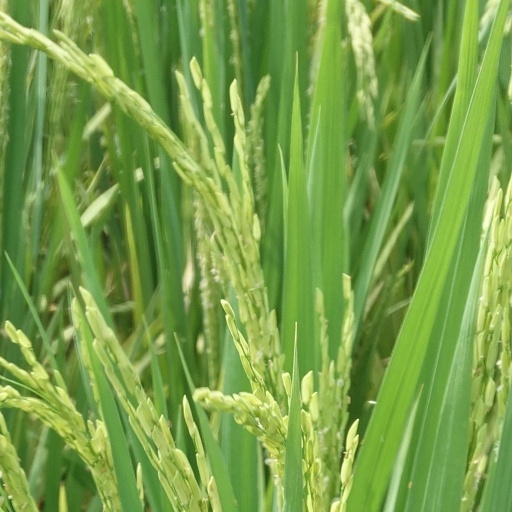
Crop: rice